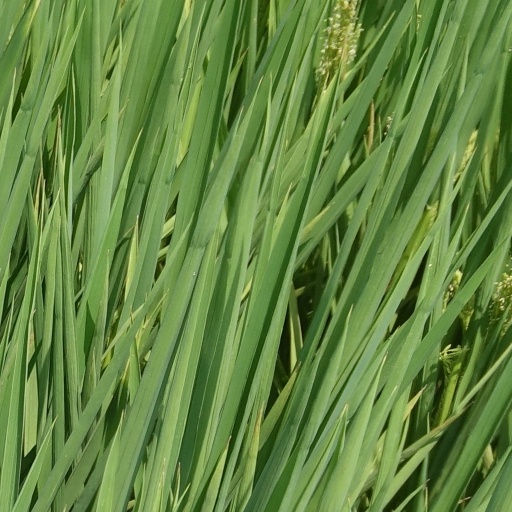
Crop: rice